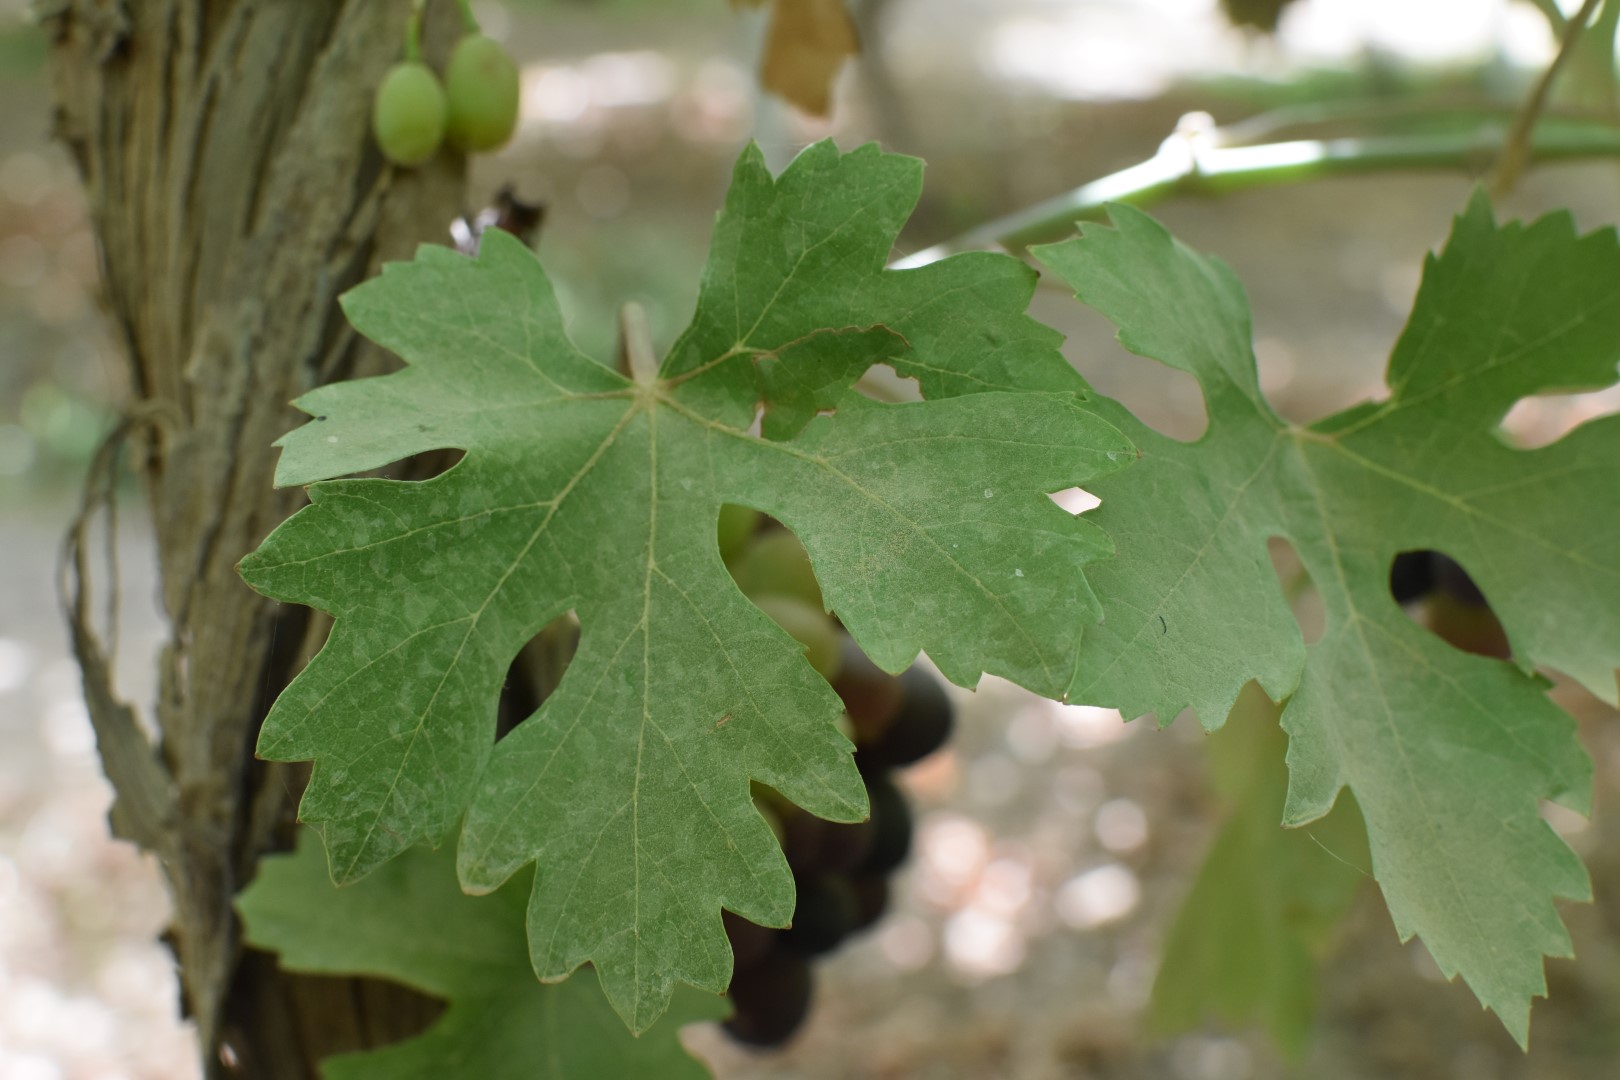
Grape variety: Riasi